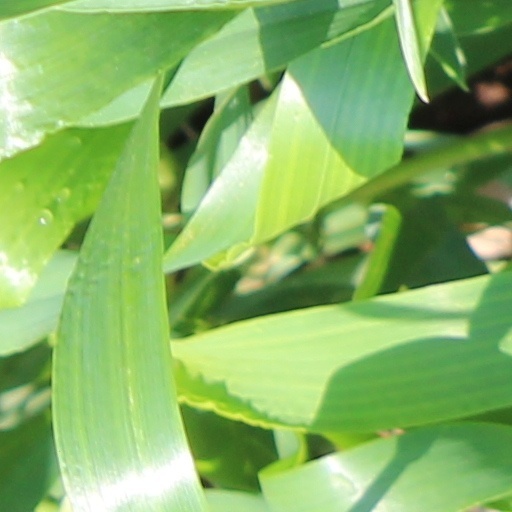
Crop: wheat